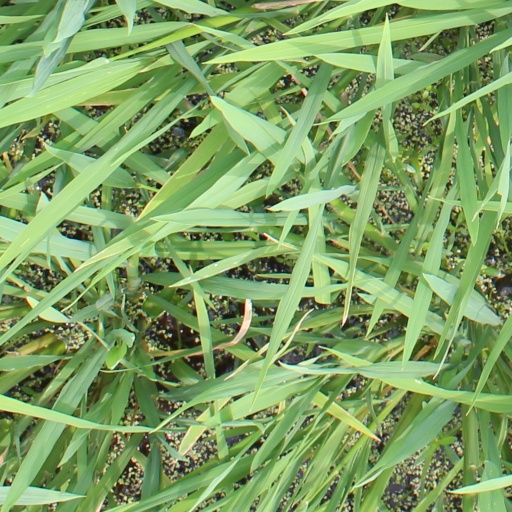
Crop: rice